List of Urusei Yatsura characters

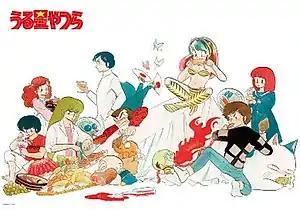
From left; Ryunosuke, Ran, Sakura, Shutaro (back), Hot Springs Emblem (middle), Cherry (front), Ten, Lum, Ataru, Shinobu, and Kotatsu Kitty. Also included are two members of a recurring, half-fish alien race, one of Ryoko's "kuroko", and an octopus.

The "Urusei Yatsura" manga series features a large ensemble cast of characters created by Rumiko Takahashi. It tells the story of Japanese teenager Ataru Moroboshi, and the alien Lum, who believes she is Ataru's wife after he accidentally proposes to her. The series contains many other characters, whose unusual characteristics and eccentric personalities drive most of the stories. In addition to extraterrestrials, it includes many appearances from figures in Japanese mythology and history.